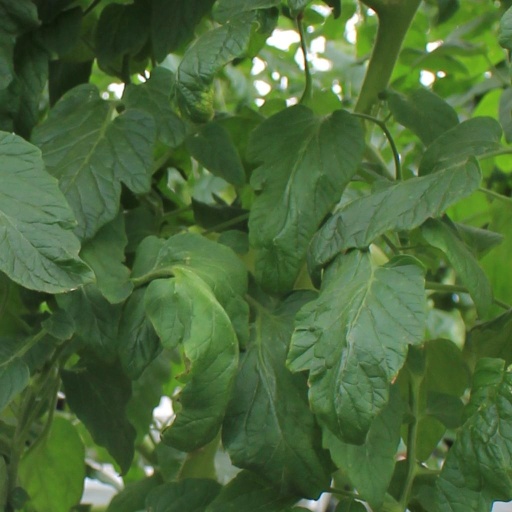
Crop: tomato